Sceptre

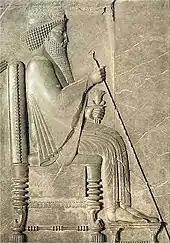
Relief carving of Darius the Great of Persia on his throne, holding a sceptre and lotus

A sceptre (or scepter in American English) is a staff or wand held in the hand by a ruling monarch as an item of royal or imperial insignia, signifying sovereign authority.